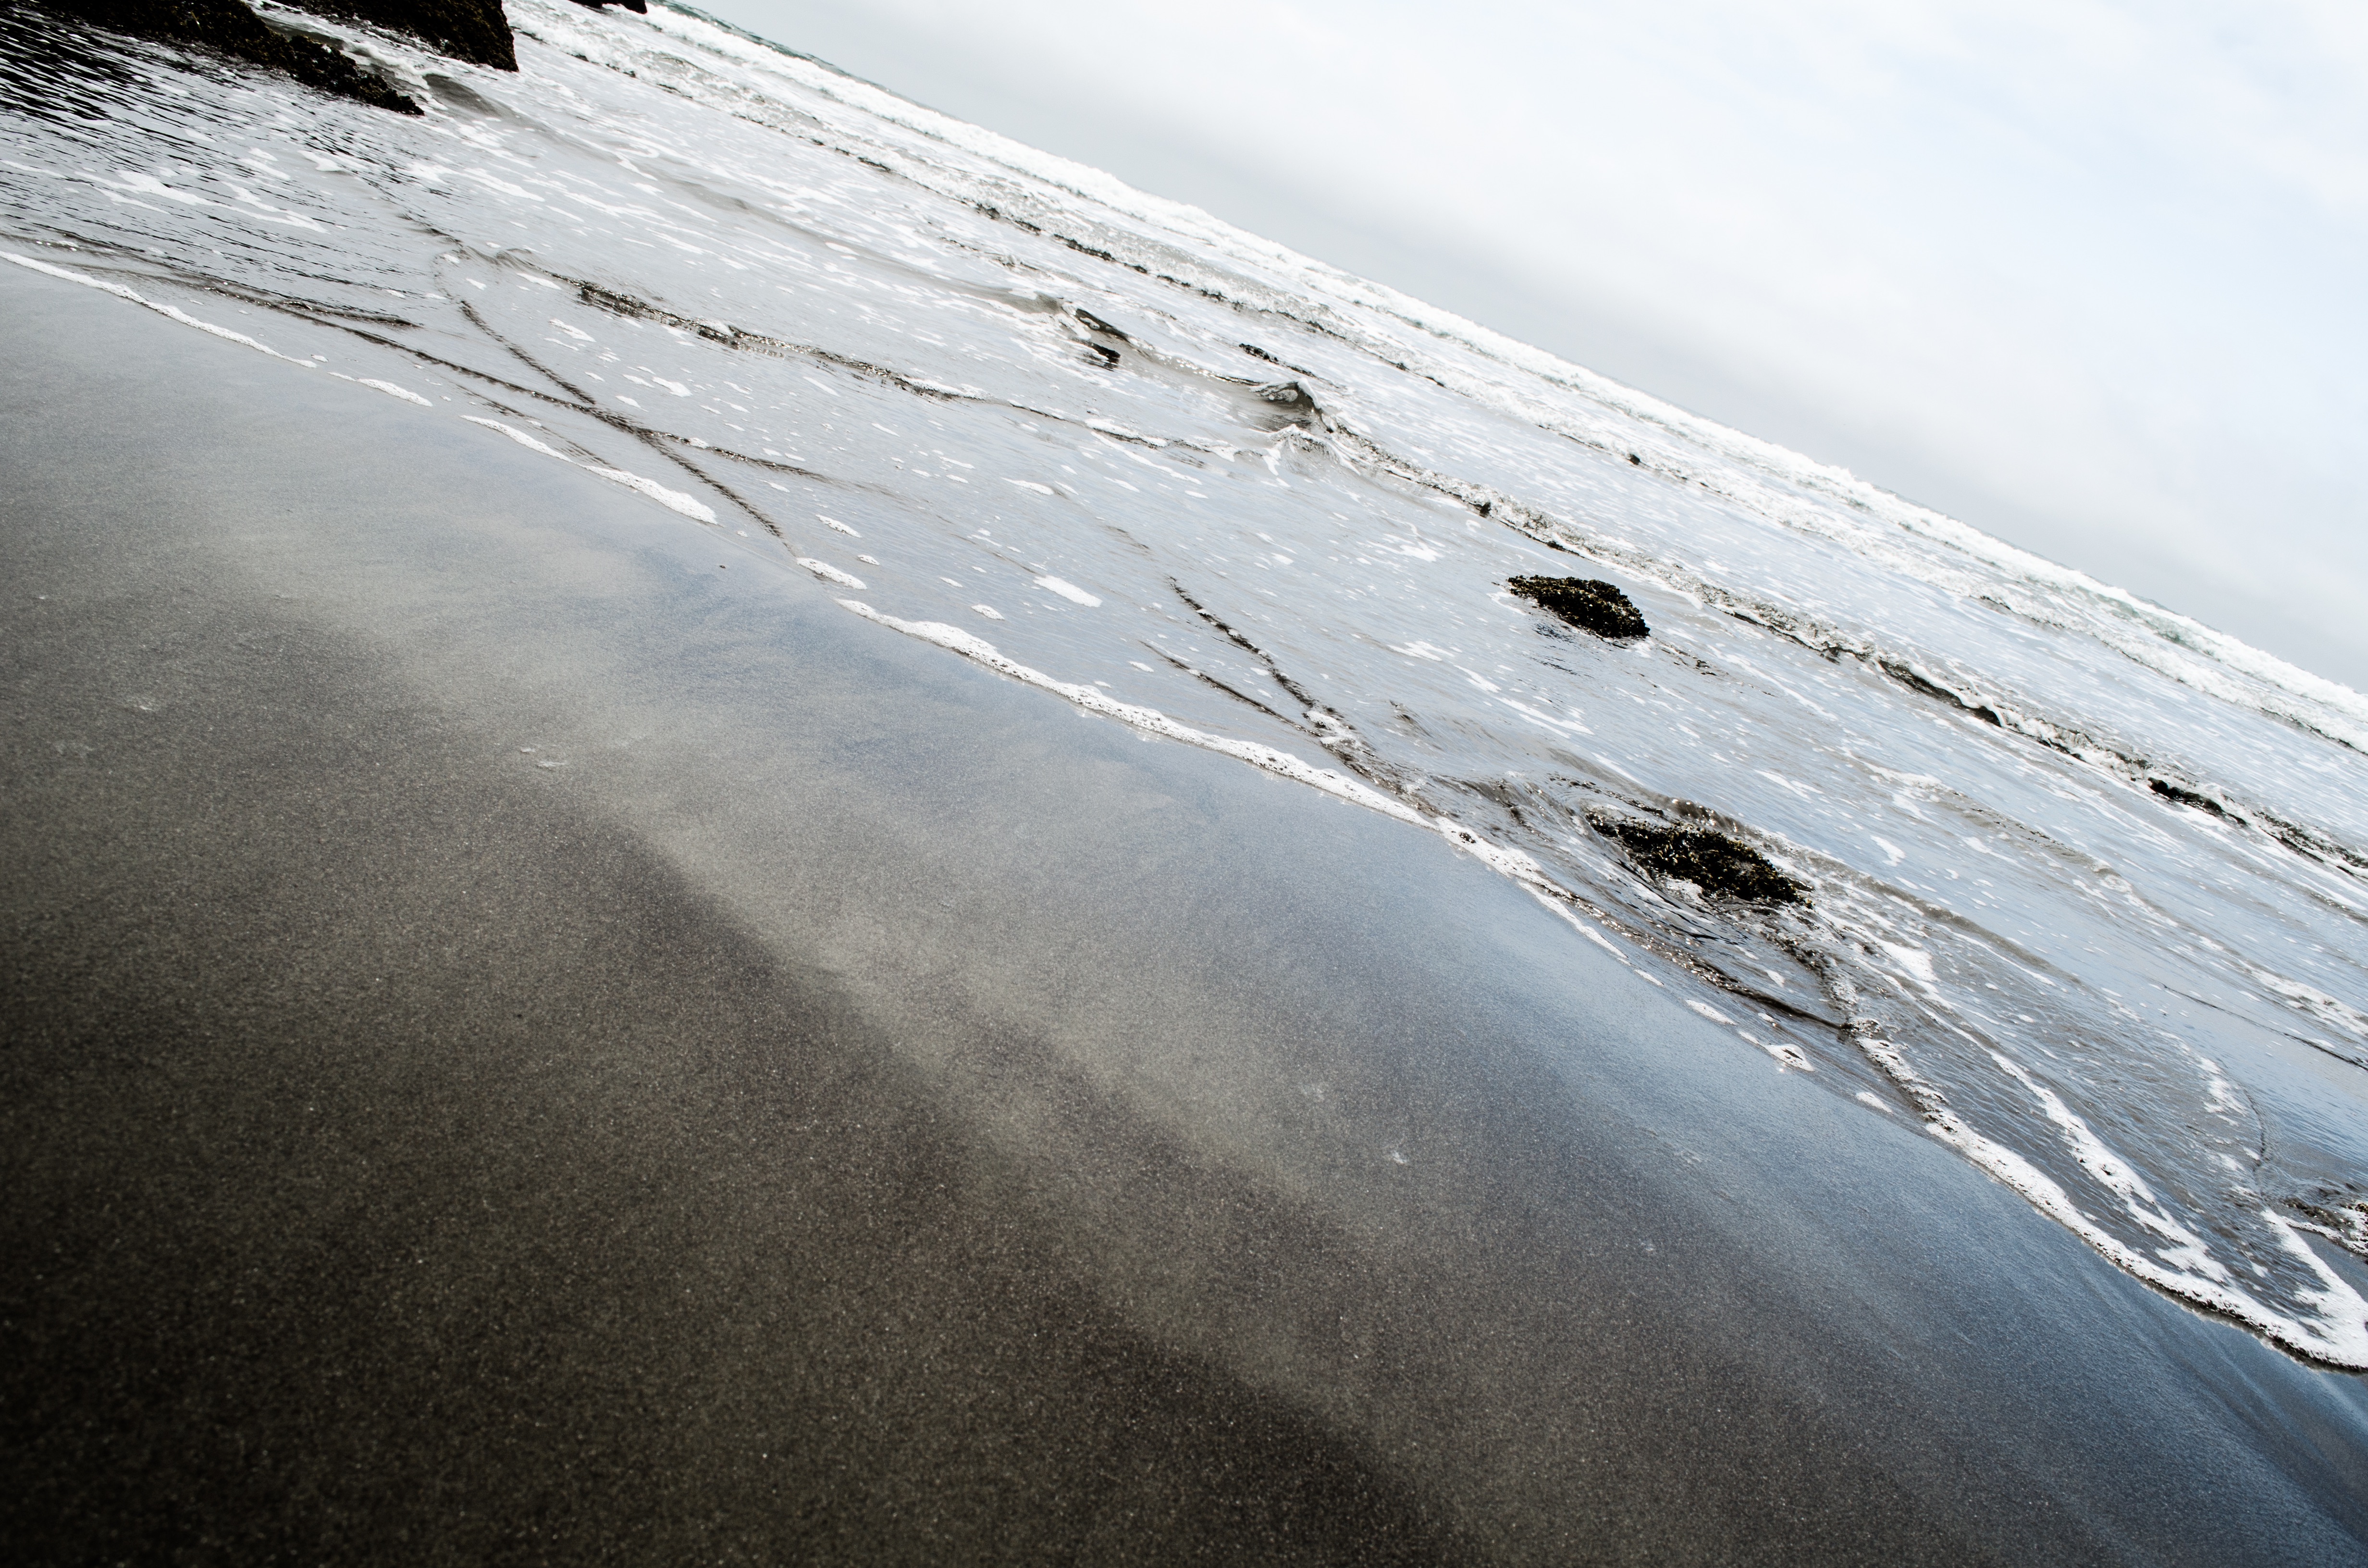
sea, sand, mountain, snow, winter, sunlight, wave, ice, weather, season, freezing, atmospheric phenomenon, atmosphere of earth, geological phenomenon